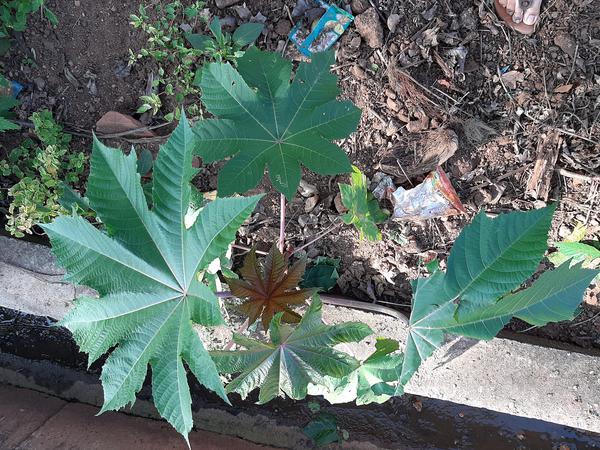
Plant: Castor